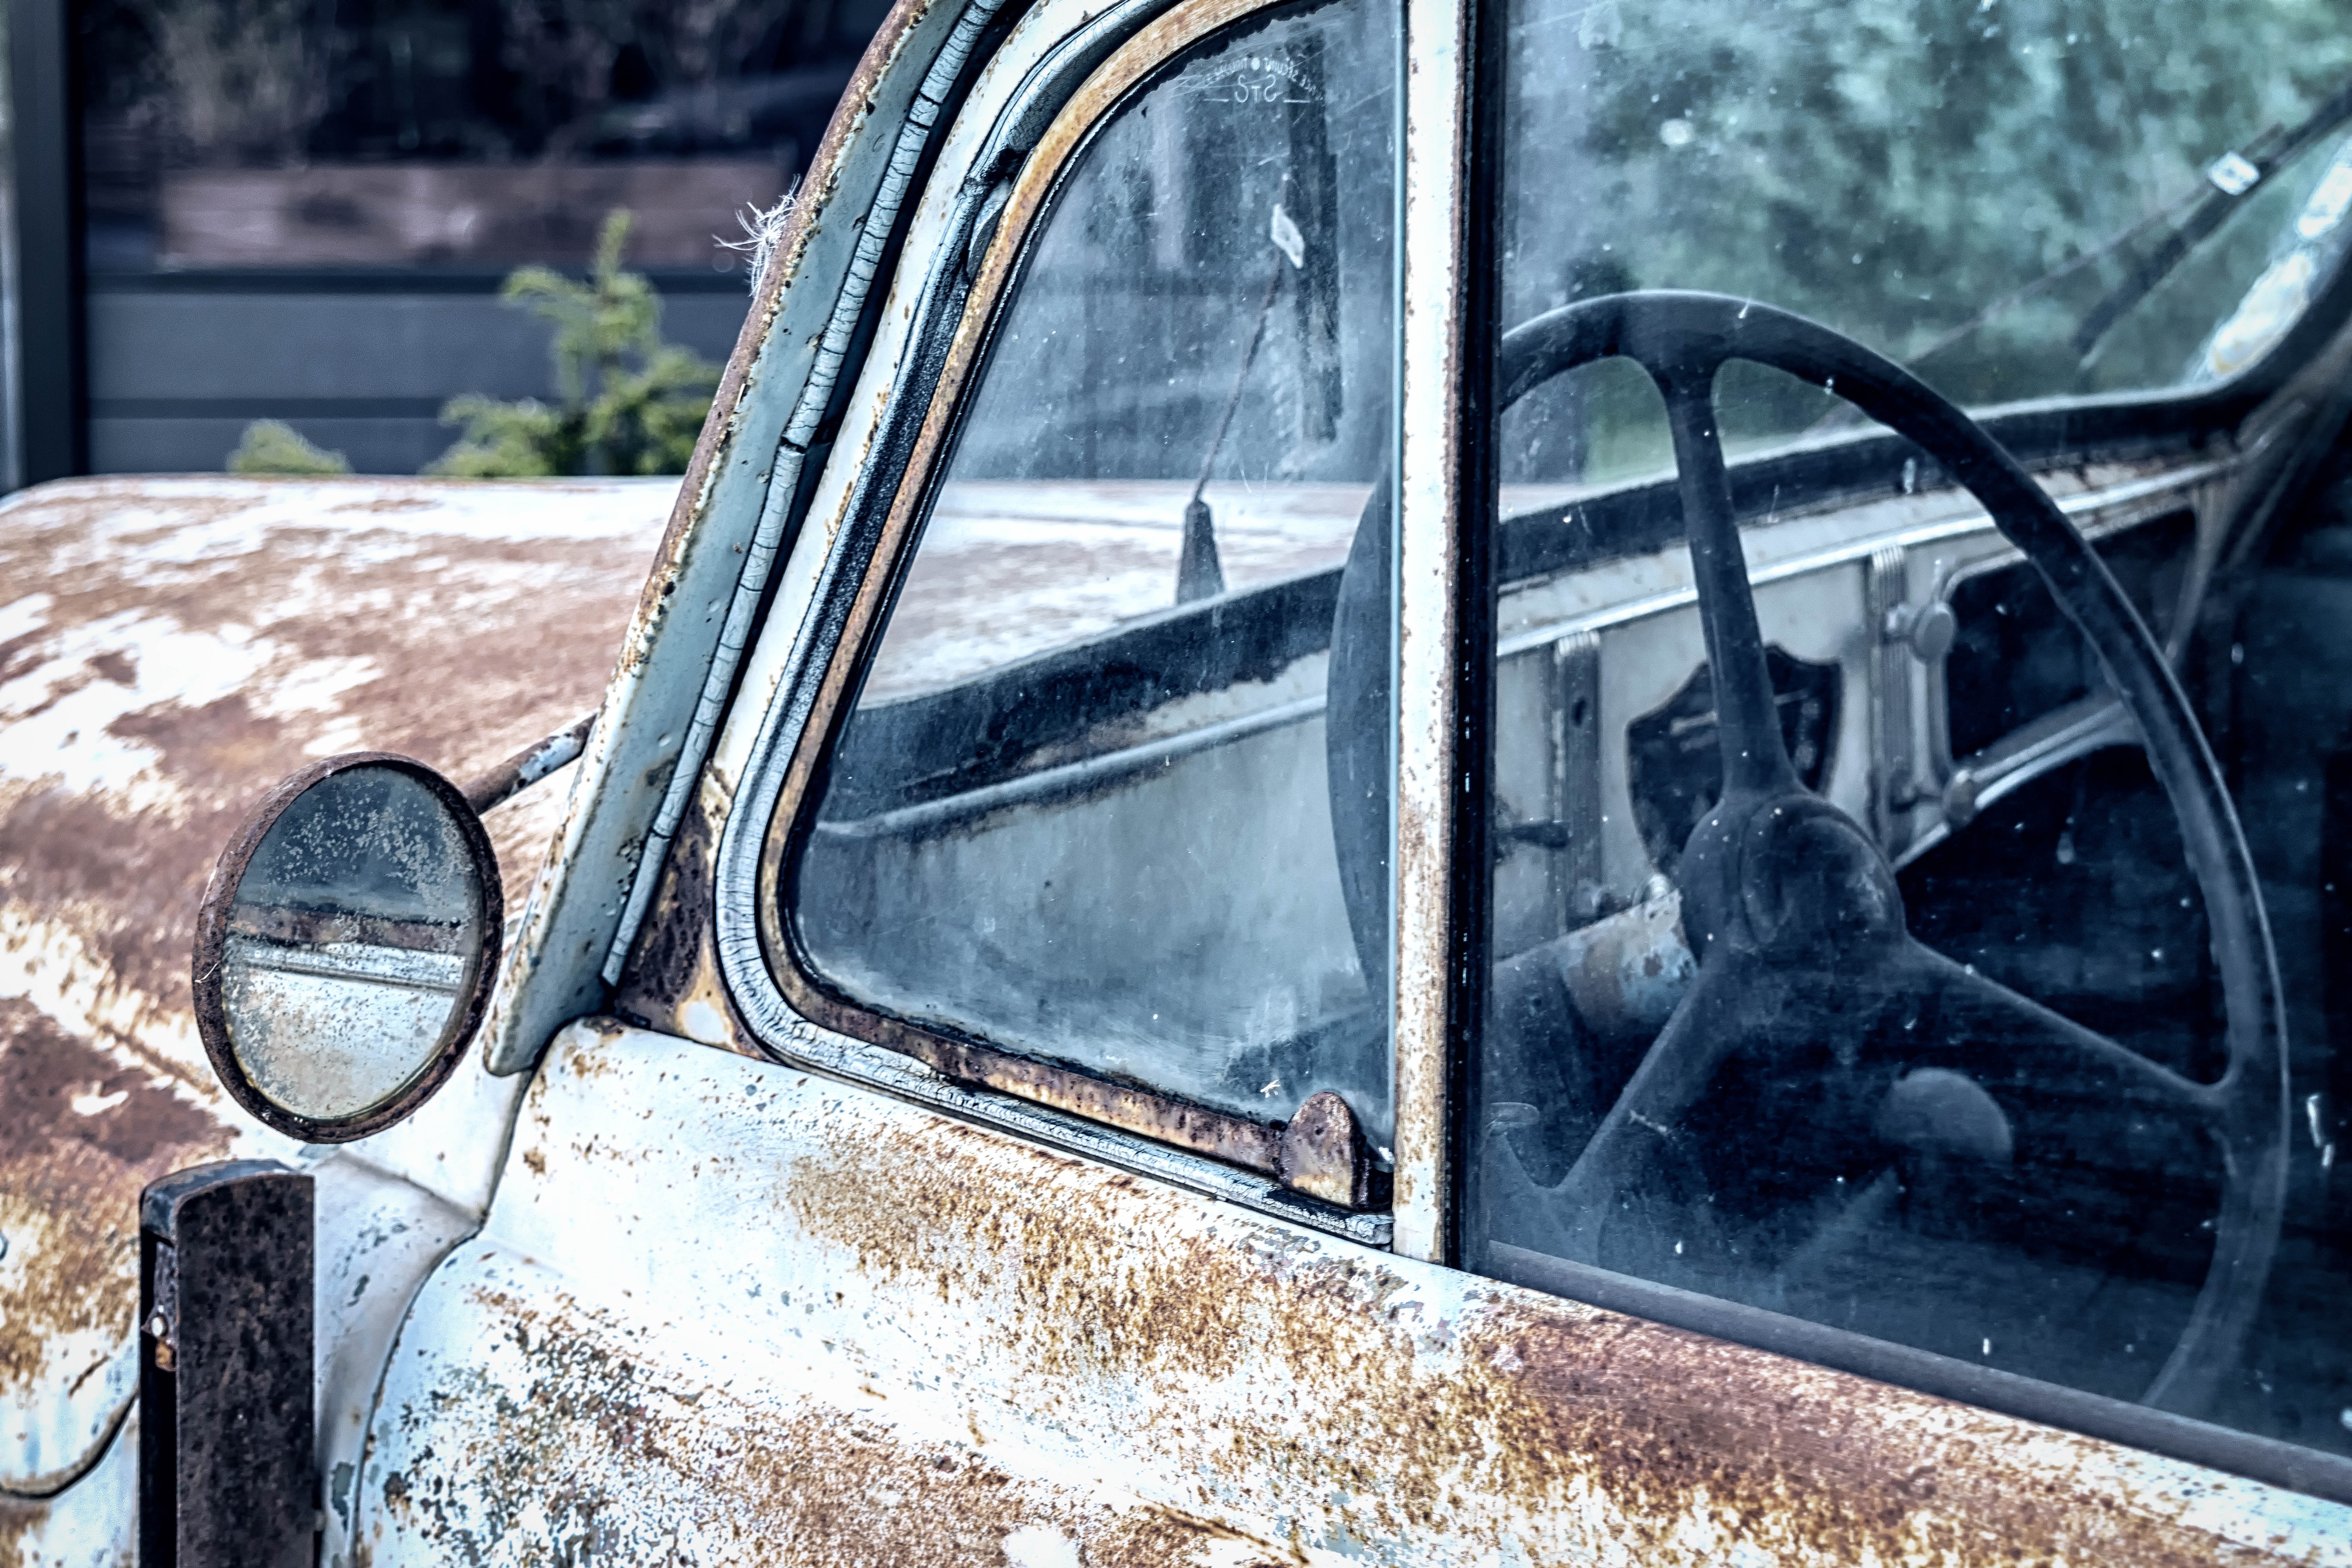
car, window, glass, driving, old, vehicle, windshield, broken, auto, steering wheel, material, vintage car, art, mirror, control, oldtimer, rusted, classic, renault, wreck, pkw, historically, disc, scrap, stainless, auto detail, automotive exterior